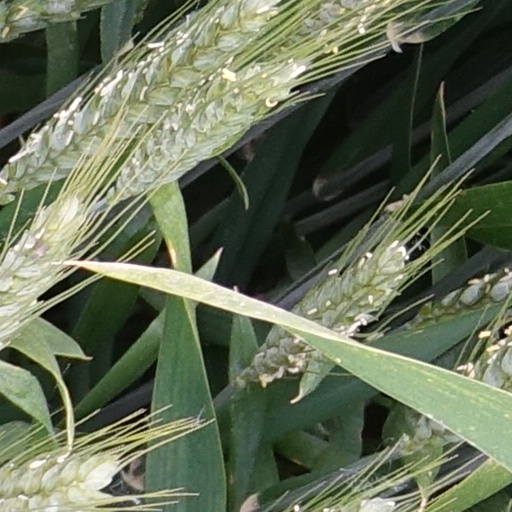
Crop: wheat